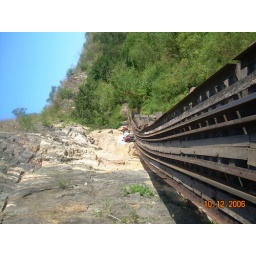
Playing tig with the trains on the old bridge over river kwai